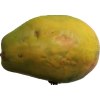
Label: papaya